Wells Fargo Museum (Phoenix)

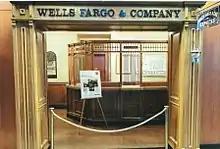
1920 Wells Fargo Bank.

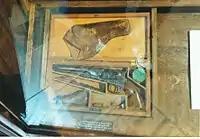
Colt Model 1861 Navy Pistol in the I. W. Hellman Gun Collection.

Isaias W. Hellman was an immigrant from Bavaria who started his first bank in his store. He became a successful businessman and was the owner of the Nevada National Bank. His bank merged with Wells Fargo in 1905. Hellman was also a gun collector who owned an impressive gun collection. He served as president of Wells Fargo until his death in 1920. His gun collection was donated to the museum where it was exhibited.